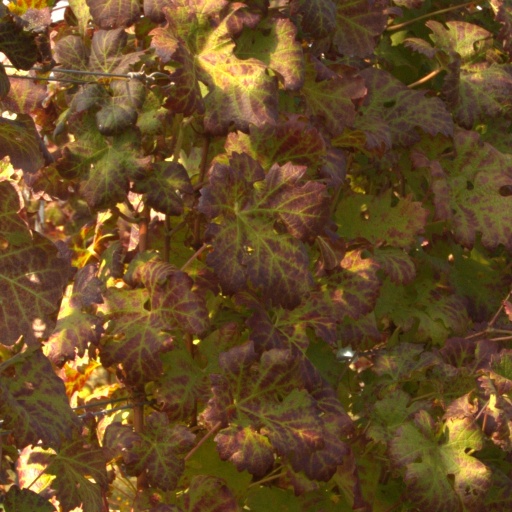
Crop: grape